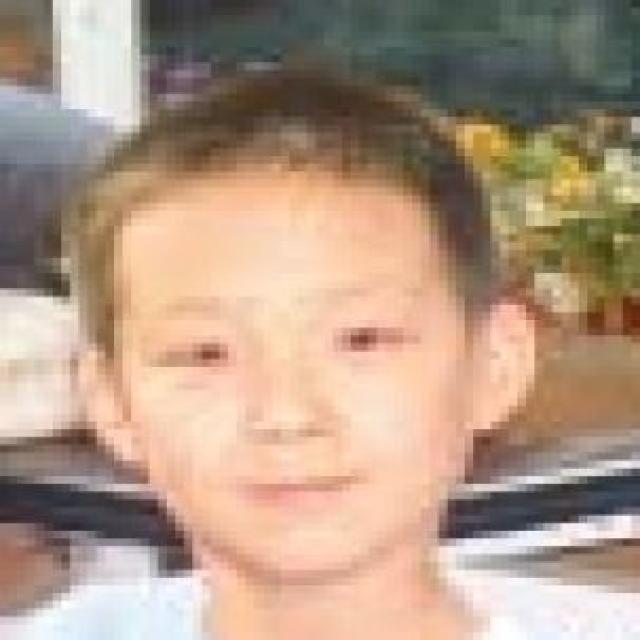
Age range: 0-12